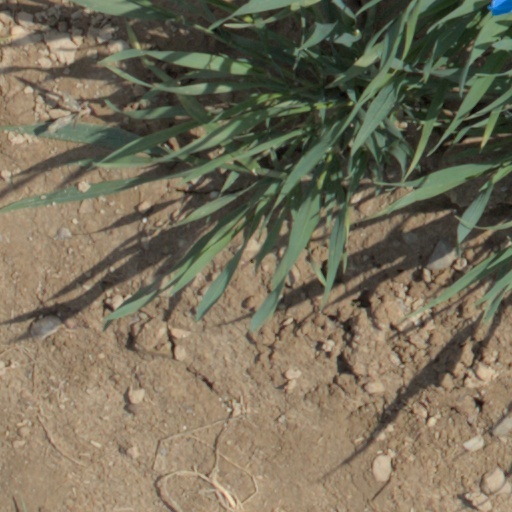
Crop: wheat